Carthusians

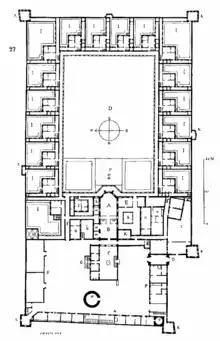
A typical Carthusian plan: Clermont, drawn by Eugène Viollet-le-Duc, 1856.

Each hermit, a monk who is or who will be a priest, has his own living space, called a cell, usually consisting of a small dwelling. Traditionally there is a one-room lower floor for the storage of wood for a stove and a workshop as all monks engage in some manual labour. A second floor consists of a small entryway with an image of the Virgin Mary as a place of prayer and a larger room containing a bed, a table for eating meals, a desk for study, a choir stall, and a kneeler for prayer. Each cell has a high-walled garden wherein the monk may meditate as well as grow flowers for himself and/or vegetables for the common good of the community, as a form of physical exercise.